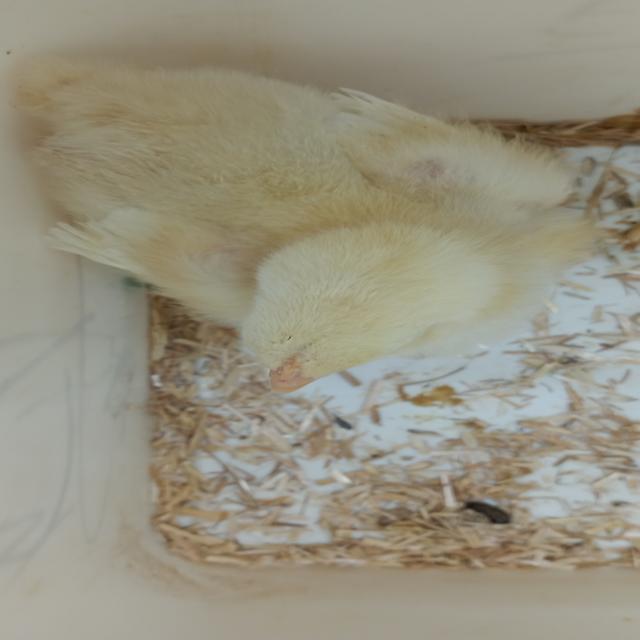
Weight: 198 g